Jiro Yoshihara

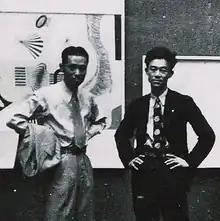
24th Nika Exhibition venue with Saburo Hasegawa (left) and Jiro Yoshihara (right), September 1937

Born in Osaka in 1905 as the second son of a vegetable oil wholesaler, Yoshihara grew up in the wealthy and refined cosmopolitan environment. (After his older brother's death in 1914, he became the future heir of the family business.